Sports in Detroit

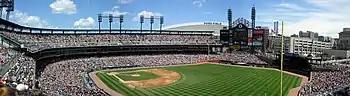
Comerica Park, home of the American League Detroit Tigers

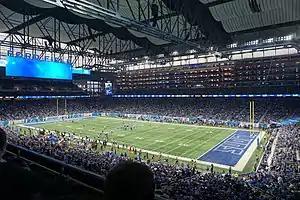
Ford Field, home of the Detroit Lions

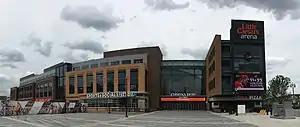
Little Caesars Arena, home of the Detroit Pistons and Detroit Red Wings.

Detroit is home to four professional U.S. sports teams; it is one of twelve cities in the United States to have teams from the four major North American sports. Since 2017, it is the only U.S. city to have its MLB, NFL, NBA, and NHL teams play within its downtown district (broadly defined) and one of only four U.S. cities to have said teams play within the city limits of their namesake.